Beall–Dawson House

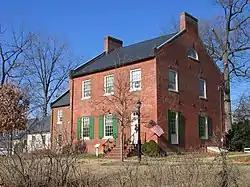
Beall–Dawson house, January 2005

The Beall–Dawson House is a historic home located in Rockville, Montgomery County, Maryland, United States. It is a -story Federal house, three bays wide by two bays deep, constructed of Flemish bond brick on the front facade and common bond elsewhere. Outbuildings on the property include an original brick dairy house and a mid-19th century one-room Gothic Revival frame doctor's office which was moved to the site for use as a museum. The house was constructed in 1815.